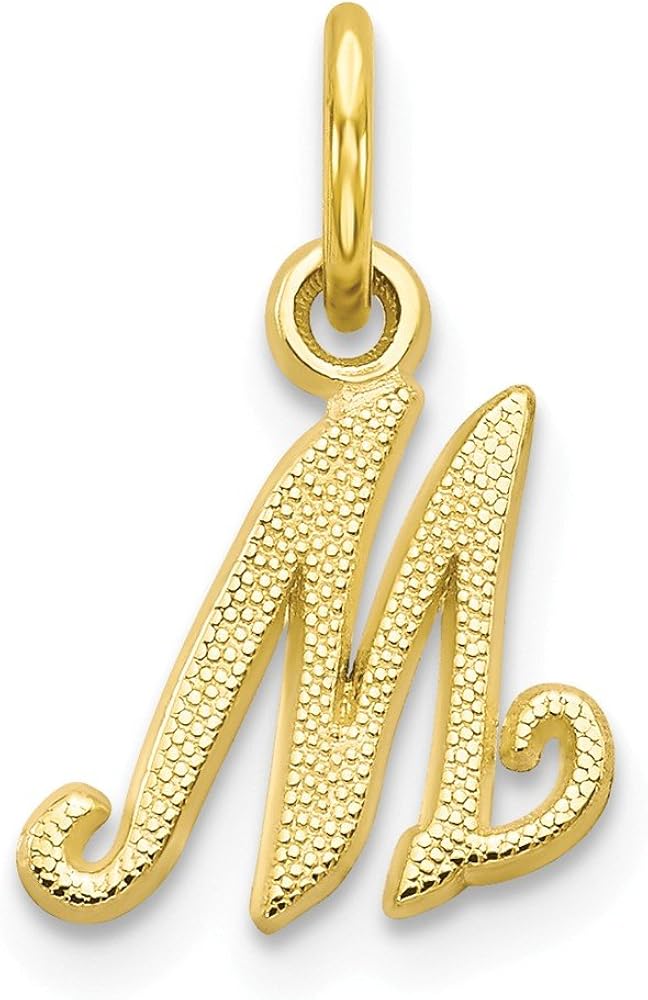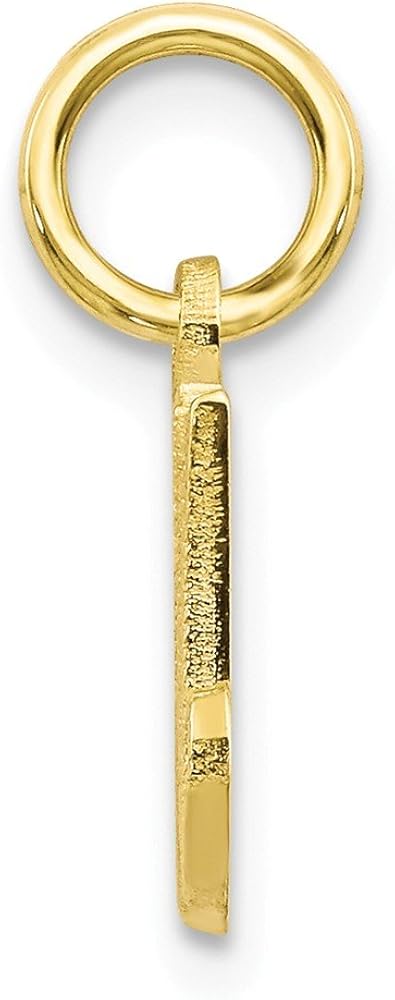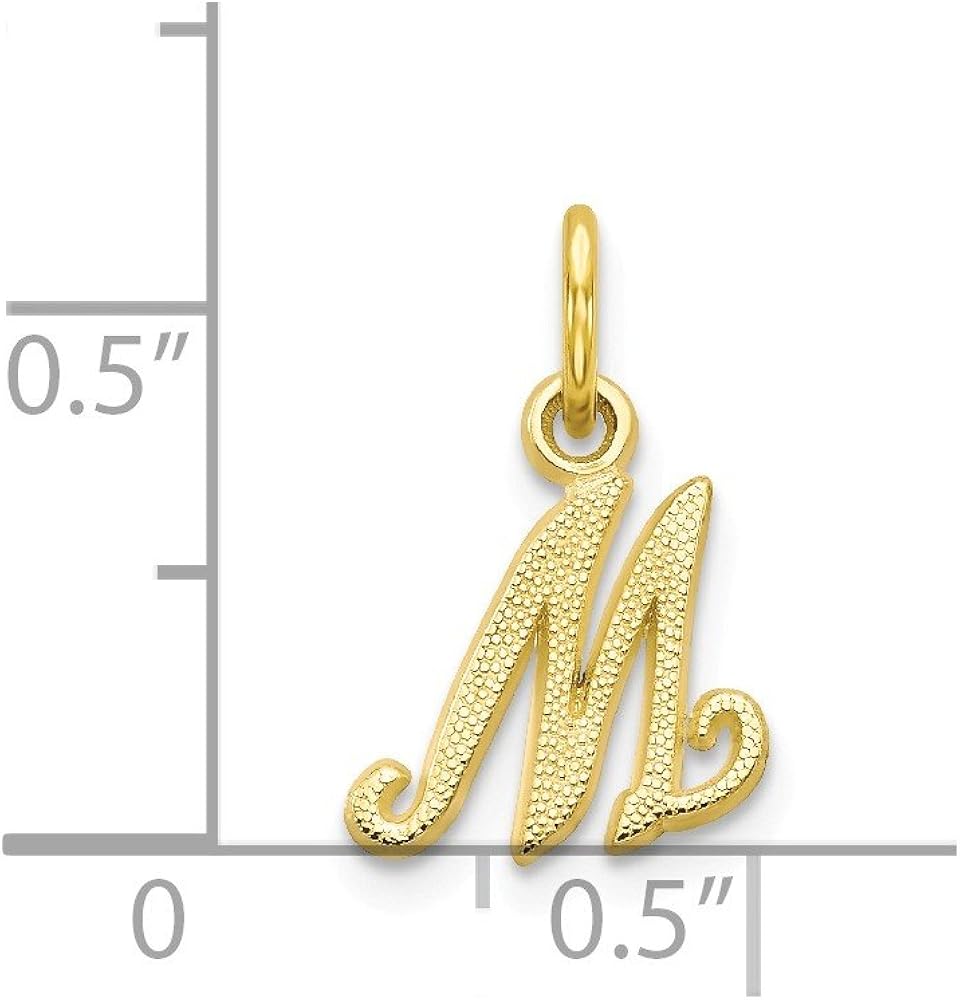
JewelrySuperMart Collection 10k Yellow Gold Diamond-Cut Cursive Script Initial Pendant with Satin Finish
Category: AMAZON FASHION
Mix and match different letters to create a loved ones' name or initials. The simple design is a must-have accessory for any wardrobe and perfect for any occasion. It’s wonderful as a gift for birthday and Valentine’s Day or just because. Initial jewelry is a popular choice to add to any collection.
Features: 10k Yellow Gold | 0.59in x 0.43 in | Gift Box Included with Every Purchase | Satisfaction Guaranteed. | Return or exchange any item within 30 days